Herman Everhardus

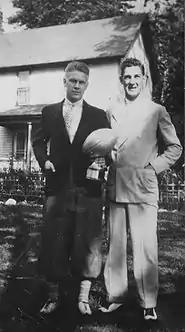
Everhardus with fraternity brother Gerald Ford, 1932

While playing for Michigan, Everhardus was a teammate and fraternity brother of future U.S. President Gerald Ford. When Ford tried out for the freshman football team, he needed a job to help pay his expenses. Everhardus arranged to get Ford a job waiting tables at the Delta Kappa Epsilon fraternity house, where Ford later became a fraternity brother of Everhardus.